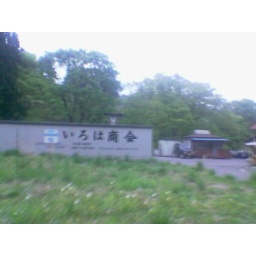
Randomly mounted on the roof of a building in Nikko, the nose-cone from a JPS-sponsored single-seater of some sort.